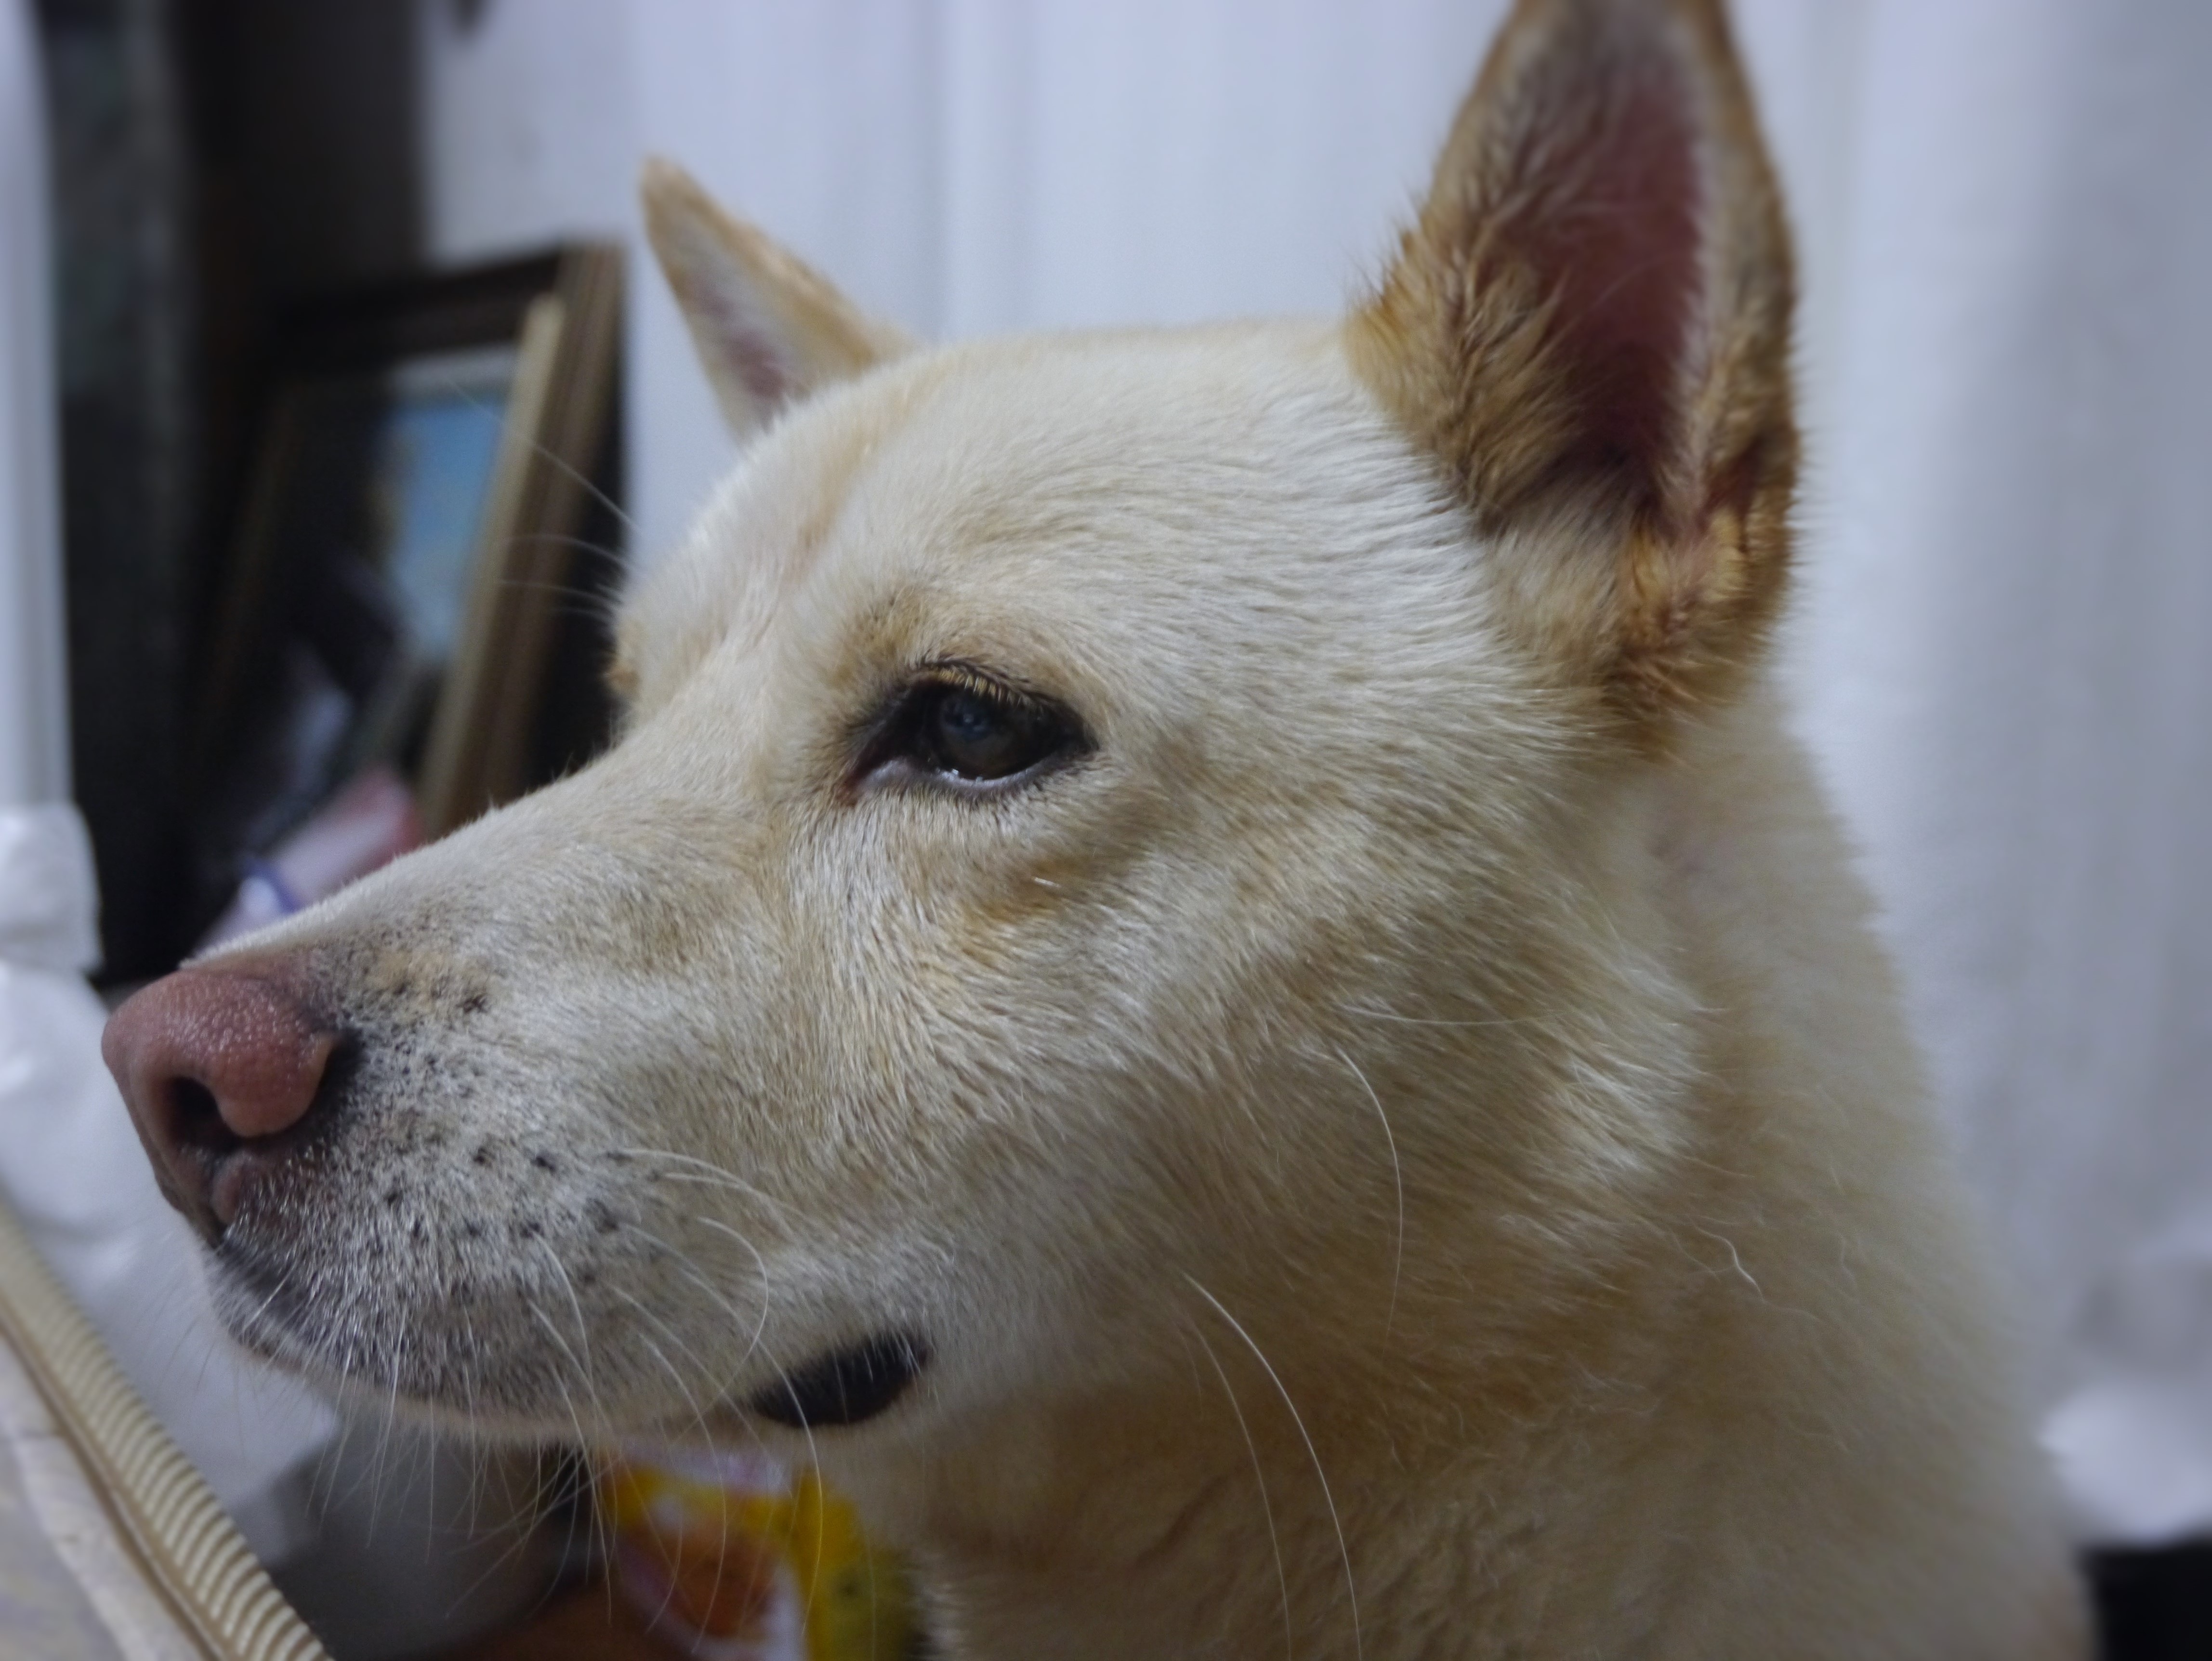
dog, mammal, japan, vertebrate, dog breed, okinawa, yokosuka, kanagawa japan, hokkaido, ishigaki island, taro, white shepherd, siberian husky, otsu, korean jindo dog, public health center, based on stray dogs, dog like mammal, saarloos wolfdog, wolfdog, czechoslovakian wolfdog, dog breed group, greenland dog, east siberian laika, west siberian laika, berger blanc suisse, canaan dog, kishu